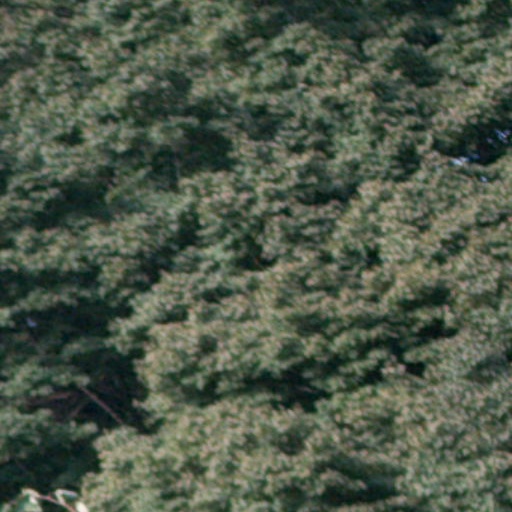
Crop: cassava